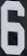
Number: 6